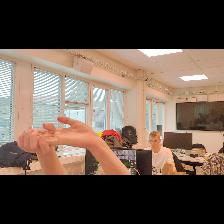
Label: Human